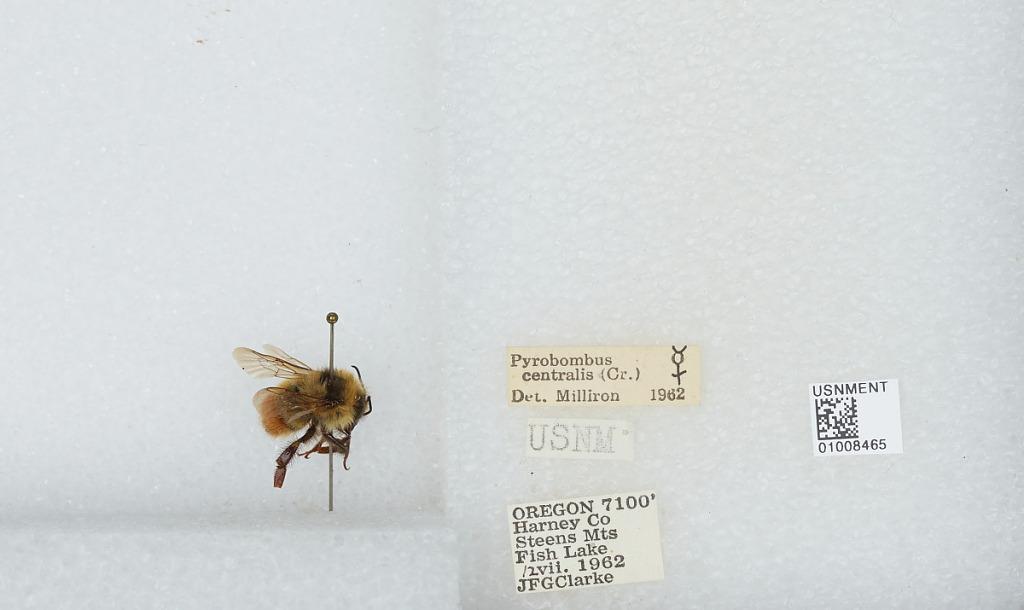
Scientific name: Bombus (Pyrobombus) centralis Cresson
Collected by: J. Clarke
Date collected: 1962-7-12
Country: United States
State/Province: Oregon
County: Harney
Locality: Steens Mountains, Fish Lake
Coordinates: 42.7381, -118.644
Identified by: Milliron